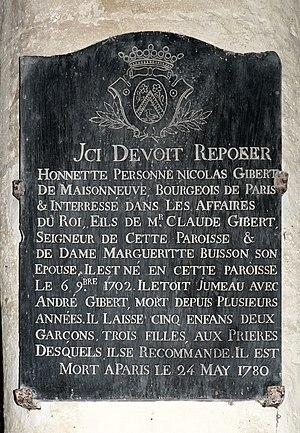
Nicolas Gibert, ° 1702, + 1780.
Rosoy-en-Multien - dans l'ancien pays de Multien -, est une commune française située dans le département de l'Oise en région Hauts-de-France.